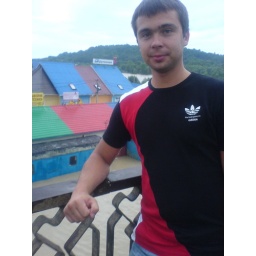
Kalinovskiy market in water